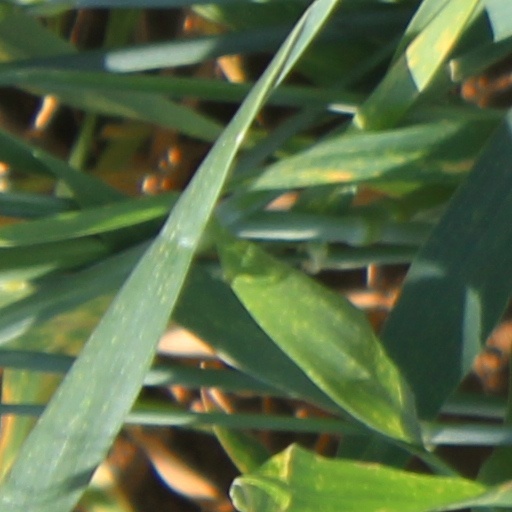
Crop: wheat